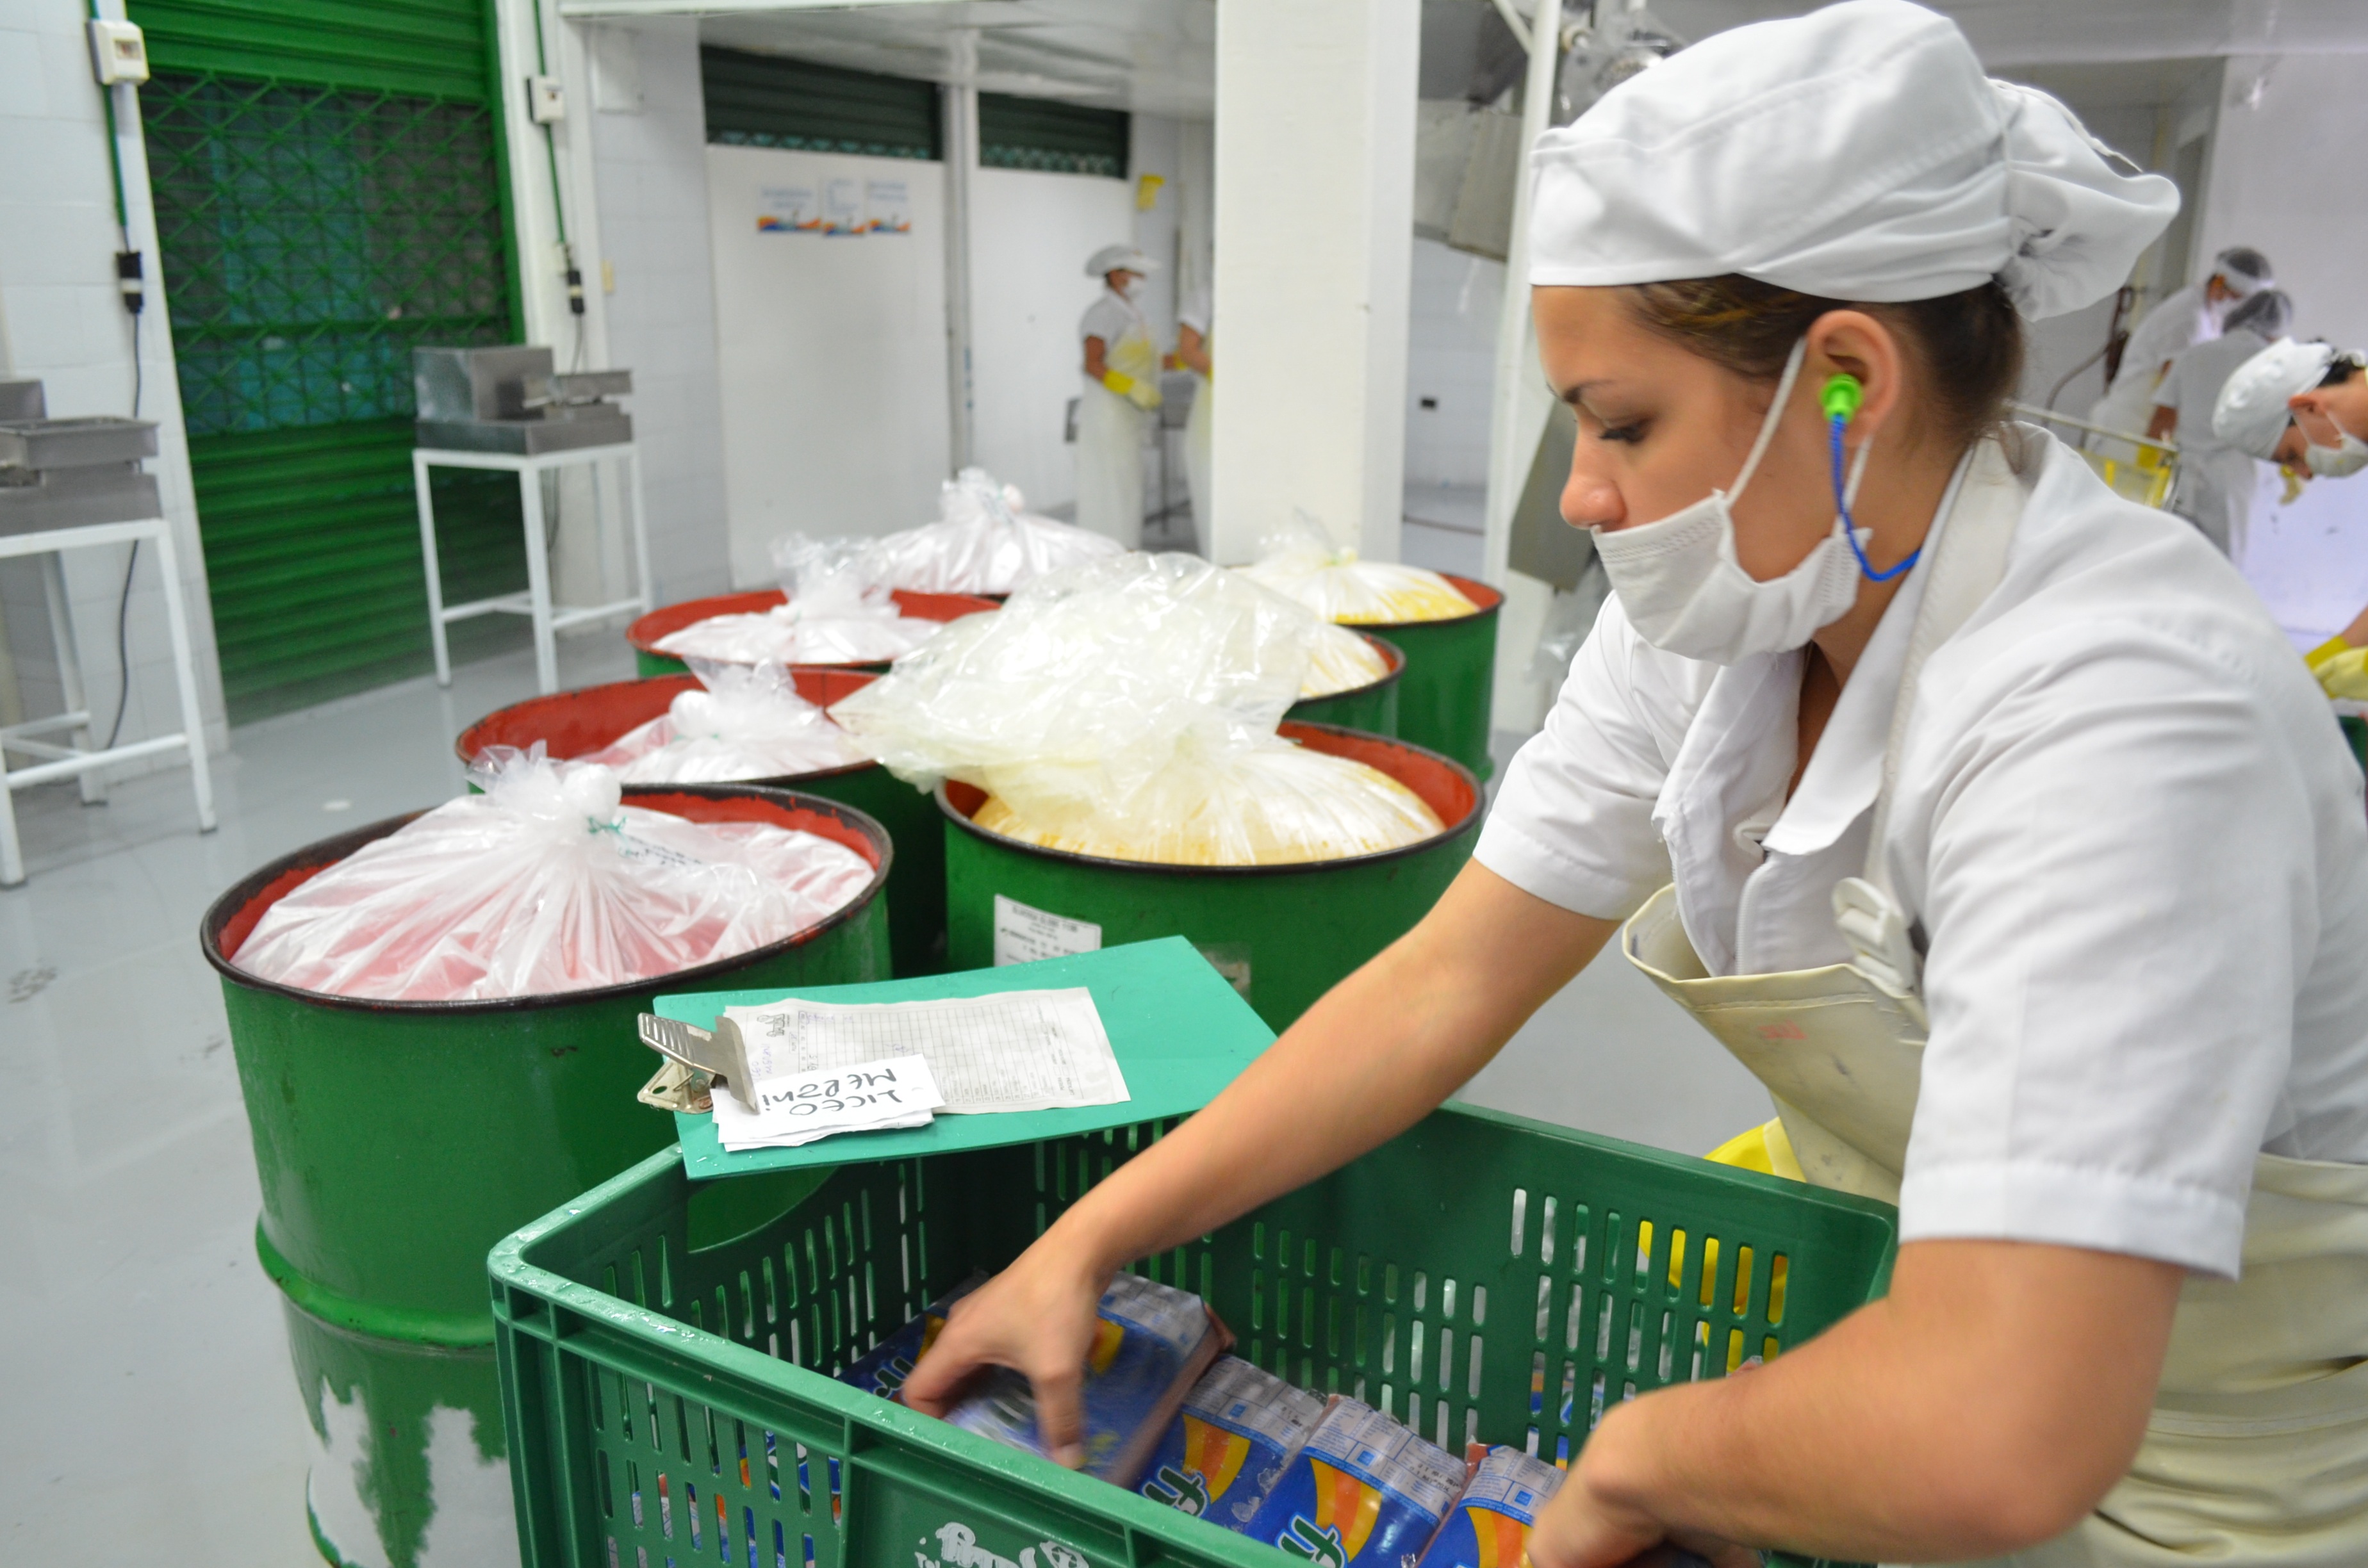
meal, food, cooking, industrial, cook, product, winery, packing, food processing, sense, culinary art